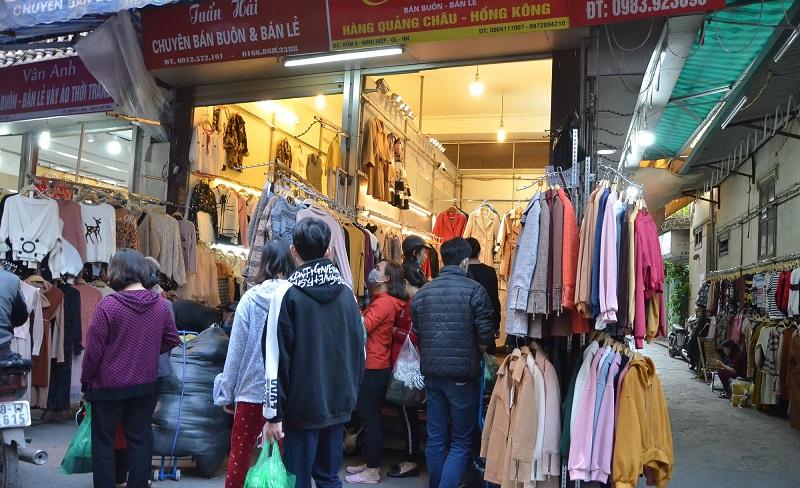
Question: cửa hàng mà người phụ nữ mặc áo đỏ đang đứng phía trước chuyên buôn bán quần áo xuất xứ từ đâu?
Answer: quảng châu, hồng kông